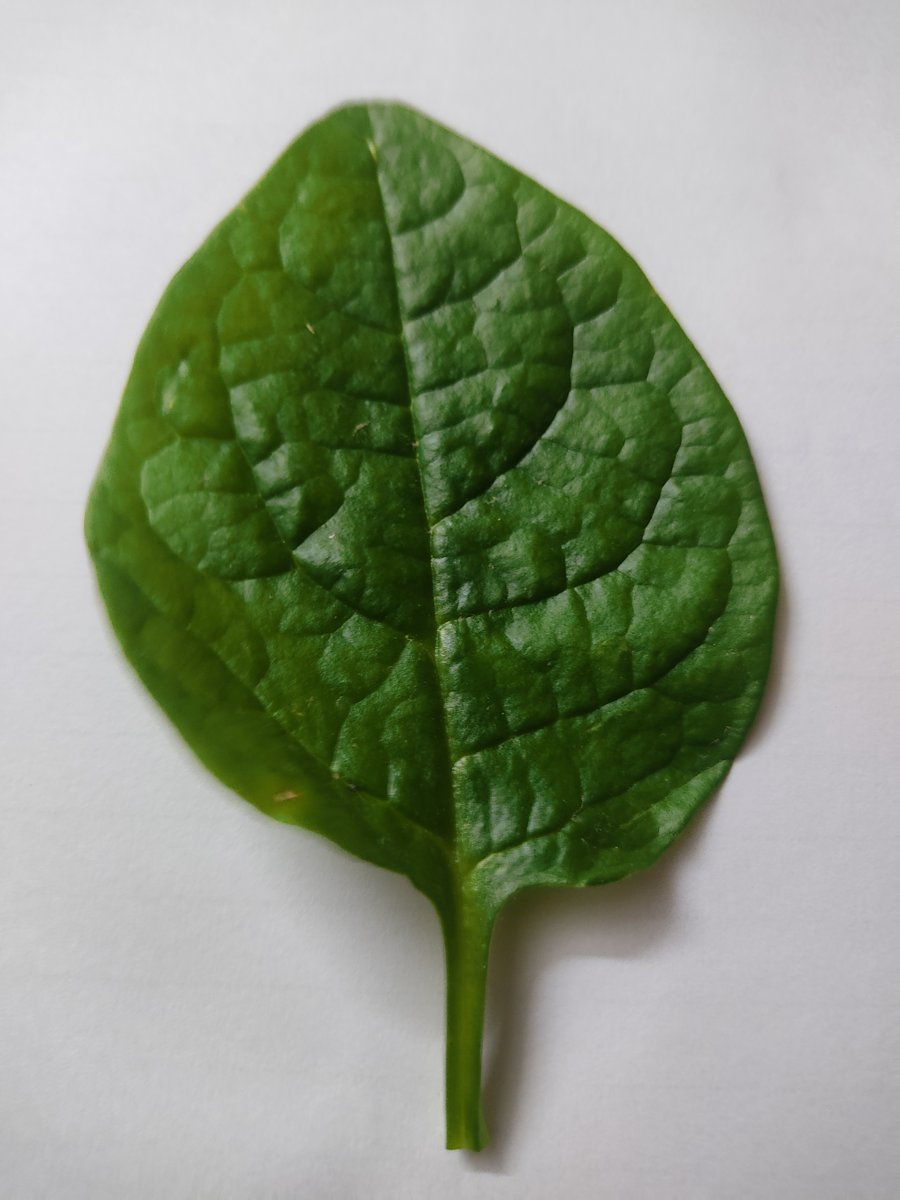
Label: Healthy-Leaf